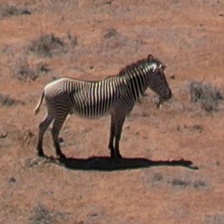
Pose orientation: right